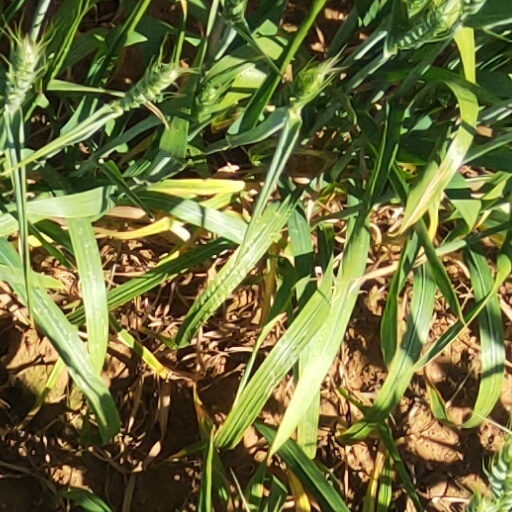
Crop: wheat